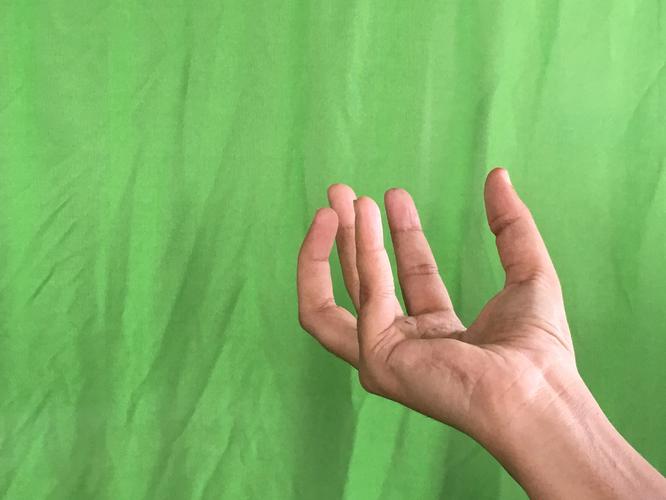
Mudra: Padmakosha
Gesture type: single_hand